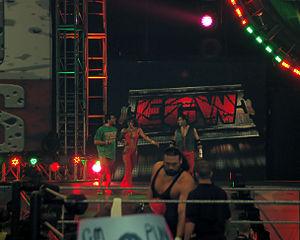
James Maritato et Tony Mamaluke à la ECW en 2005. Template:James Maritato and Tony Mamaluke making their way to the ring in ECW in 2005. Between them is Trinity (Stephanie Finochio)
James Maritato est un catcheur américain connu sous les noms de ring de Little Guido ou de Nunzio. Il est principalement connu pour son travail à l'Eastern Championship Wrestling / Extreme Championship Wrestling de 1992 à 2001 où il remporte à deux reprises le championnat du monde par équipes de l'ECW avec Tracy Smothers puis avec Tony Mamaluke. En 2001, l'ECW se déclare en banqueroute et il rejoint la World Wrestling Federation / World Wrestling Entertainment. Il ajoute deux championnat poids lourd légers de la WWE à son palmarès. Son contrat de catcheur avec la WWE prend fin en 2008 mais la WWE le garde comme arbitre jusqu'en 2011. Depuis, Maritato travaille dans diverses fédération de catch en Amérique du Nord.